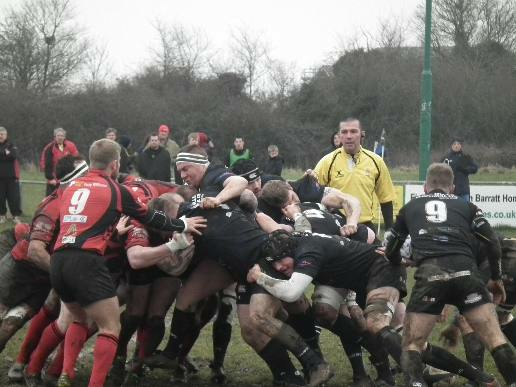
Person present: Yes